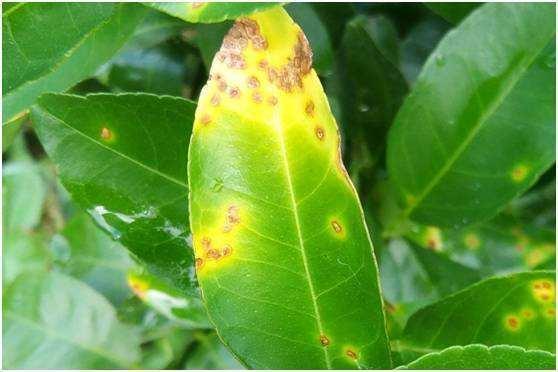
Plant: Citrus
Disease: citrus canker